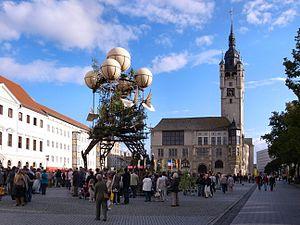
Dessau-Rosslau est une ville allemande dans le Land de Saxe-Anhalt à la confluence des rivières Mulde et Elbe. Dessau-Rosslau a été créée le 1ᵉʳ juillet 2007 en fusionnant les villes de Dessau et de Rosslau.